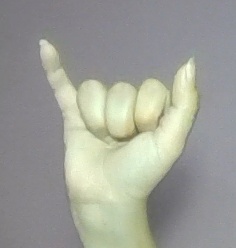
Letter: ya